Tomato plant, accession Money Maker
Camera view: tilt-top (135 deg); turntable rotation: 180 degrees
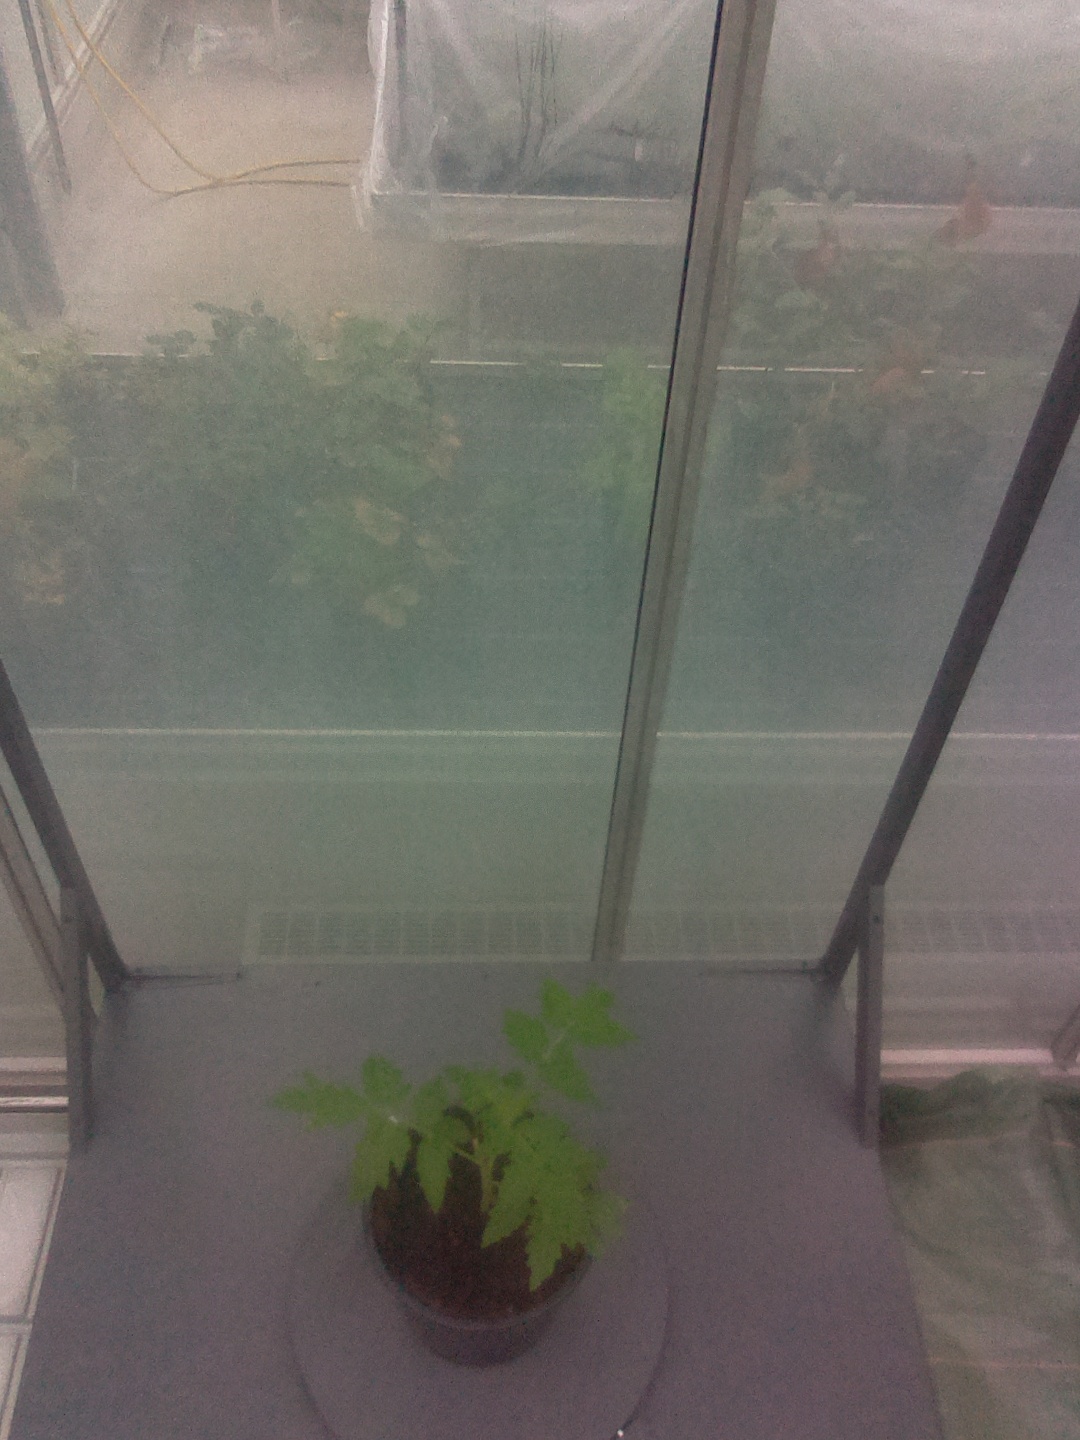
BBCH growth stage 13: 6 of true leaves visible